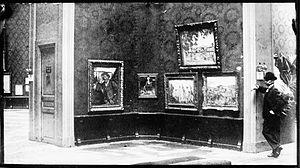
Vue de l'Exposition du Salon d'Automne de 1904, photograph by Ambroise Vollard, Salle Cézanne (le fumeur accoudé, Victor Choquet, Baigneuses), Paris, Musée d'Orsay
Paul Cézanne, ou Paul Cezanne, né le 19 janvier 1839 à Aix-en-Provence et mort le 22 octobre 1906 dans la même ville, est un peintre français, membre, un temps, du mouvement impressionniste, et considéré comme le précurseur du post-impressionnisme et du cubisme.